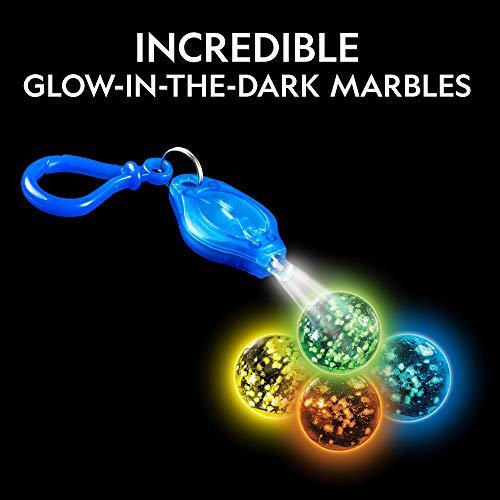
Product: NATIONAL GEOGRAPHIC Marble Run Bundle - Expansion Pack with 5 Glow-in-The-Dark Glass Marbles, 20 Constructionpiece, & UV Light Keychain, Great Creative Stem Toy for Girls & Boys
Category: Toys & Games | Building Toys | Marble Runs
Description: Sturdy tight-fit pieces – This expansion pack enhances your NATIONAL GEOGRAPHIC marble run with 20 additional construction pieces, designed to fit together snuggly so your marble maze won’t fall apart while you play, Includes 9 tube pieces, 9 action pieces, and 2 base pieces.
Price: $17.99
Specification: ProductDimensions:10x3.5x10.2inches|ItemWeight:1.35pounds|ShippingWeight:1.35pounds(Viewshippingratesandpolicies)|ASIN:B081VW1RW6|Itemmodelnumber:NGMRPACK|Manufacturerrecommendedage:8yearsandup|Batteries:1CR2batteriesrequired.(included)